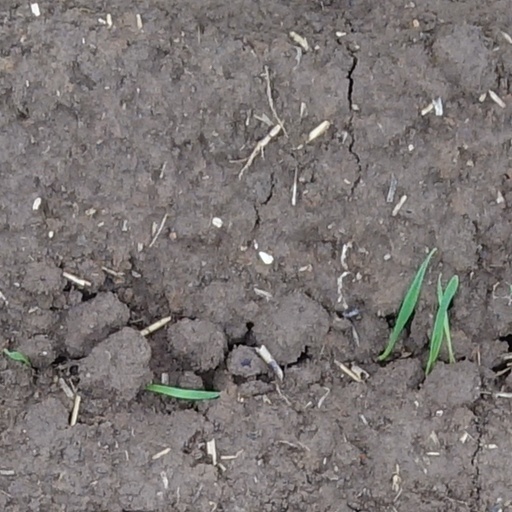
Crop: wheat